Franconia

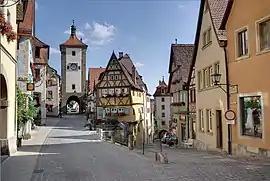
One of the best known tourist attractions in Franconia is the town of Rothenburg ob der Tauber

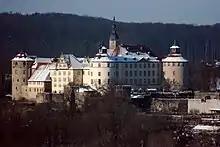
Schloss Langenburg (Baden-Württemberg) lies on the Castle Road

During the Nazi era Nuremberg played a prominent role in the self-expression of the National Socialists as the permanent seat of the Nazi Party. Gunzenhausen made its mark as one of the first towns in the Reich itself to exercise discrimination against the Jewish population. The first Hitler Monument in Germany was established there in April 1933. On 25 March 1934 the first anti-Jewish pogrom in Bavaria took place in Gunzenhausen. The attack brought the town negative press coverage worldwide. On 15 September, a Reichstag was specially convened in Nuremberg for the purpose of passing the Nuremberg Laws, under which the antisemitic ideology of the Nazis became a legal basis for such actions.